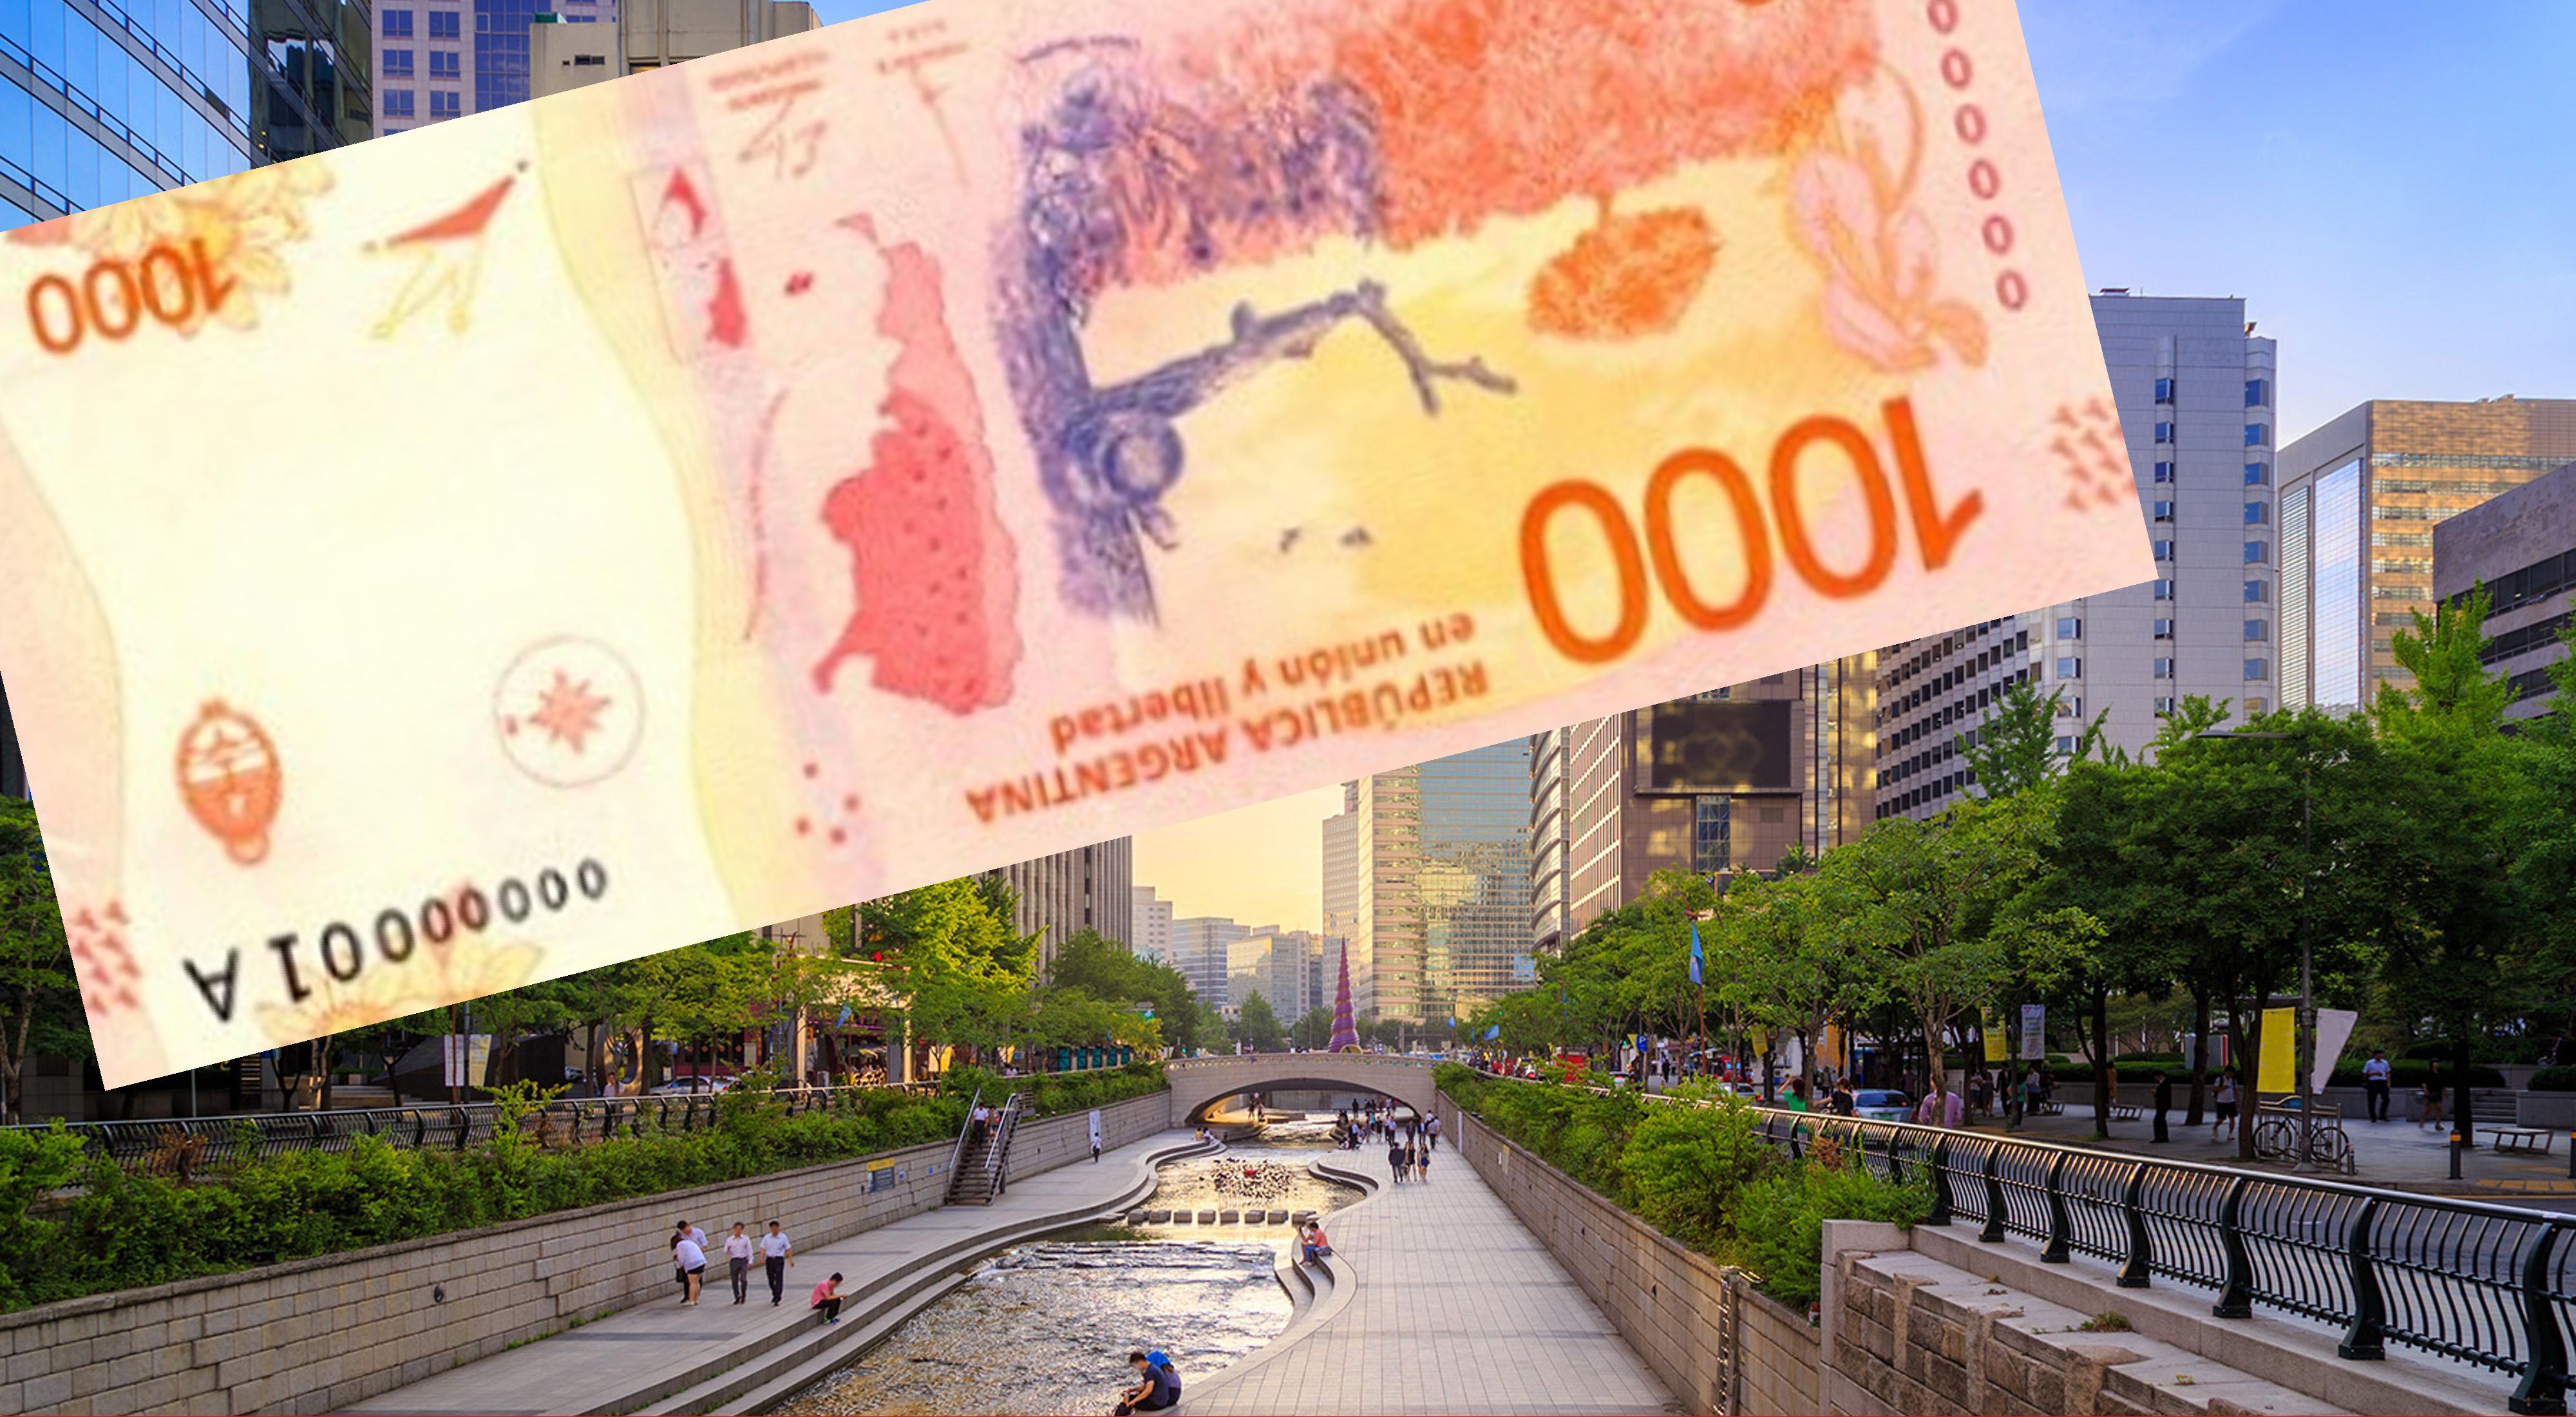
Denominación: 1000